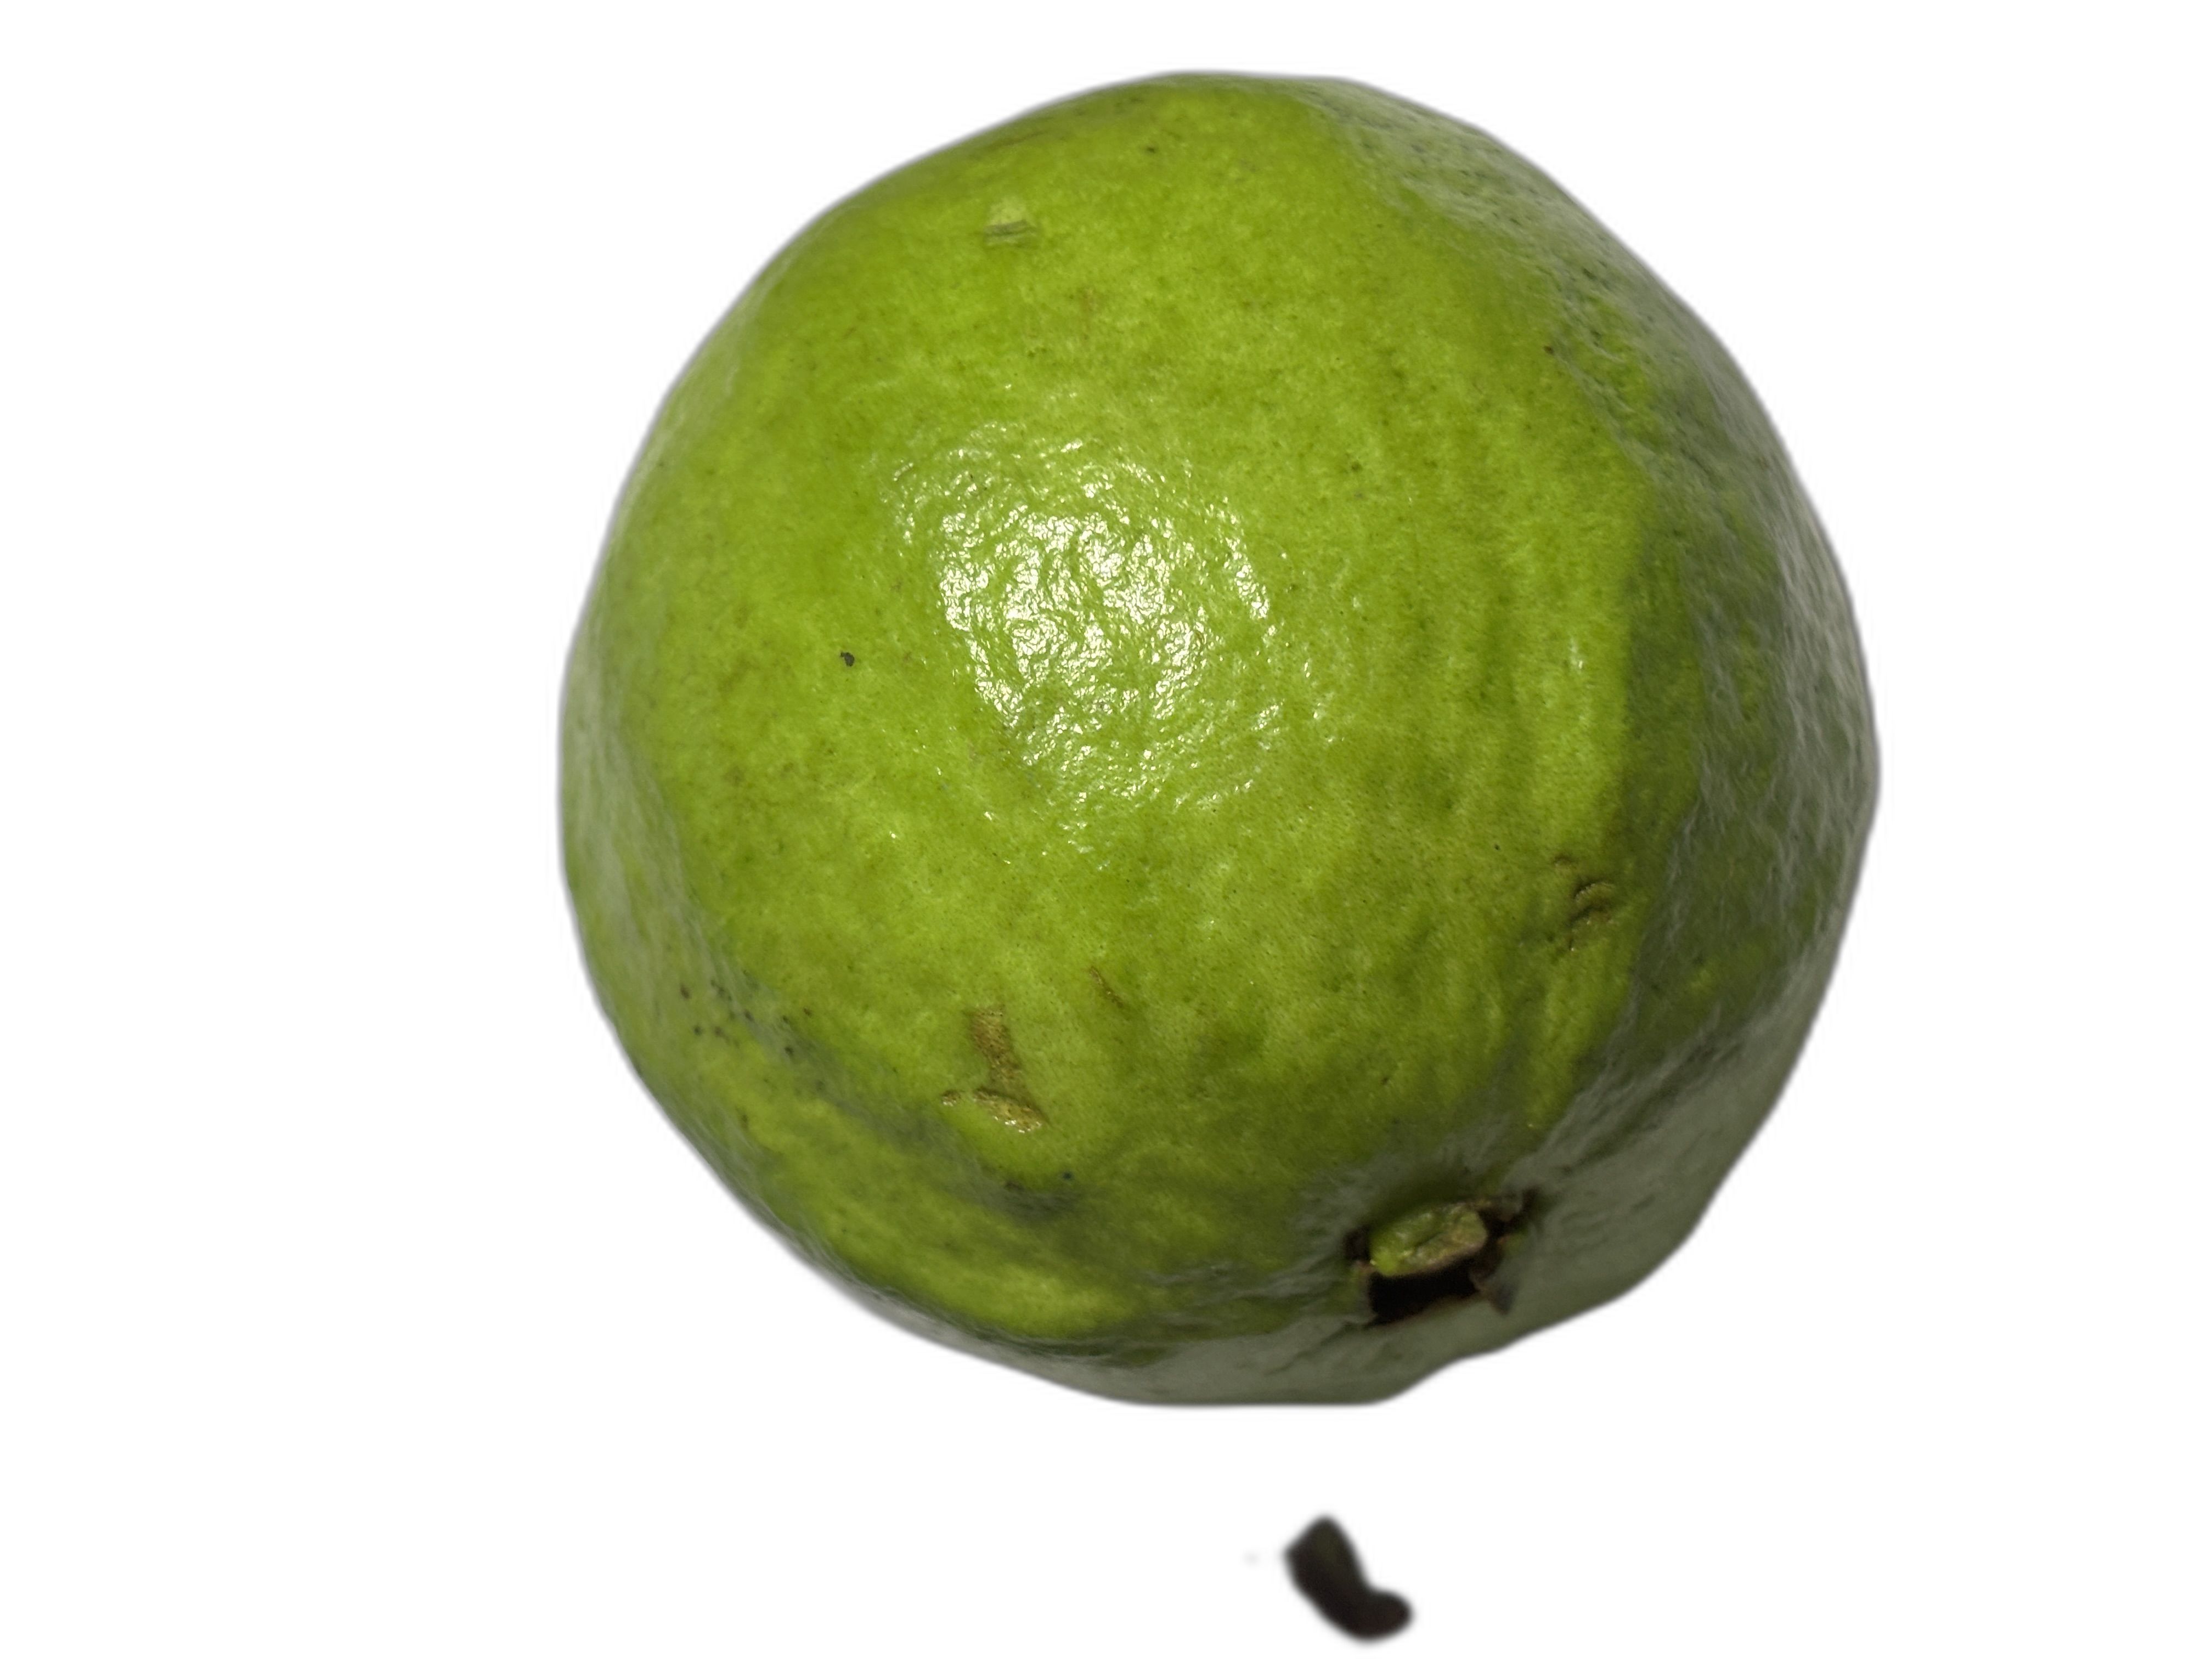
Plant part: fruit
Disease: Healthy